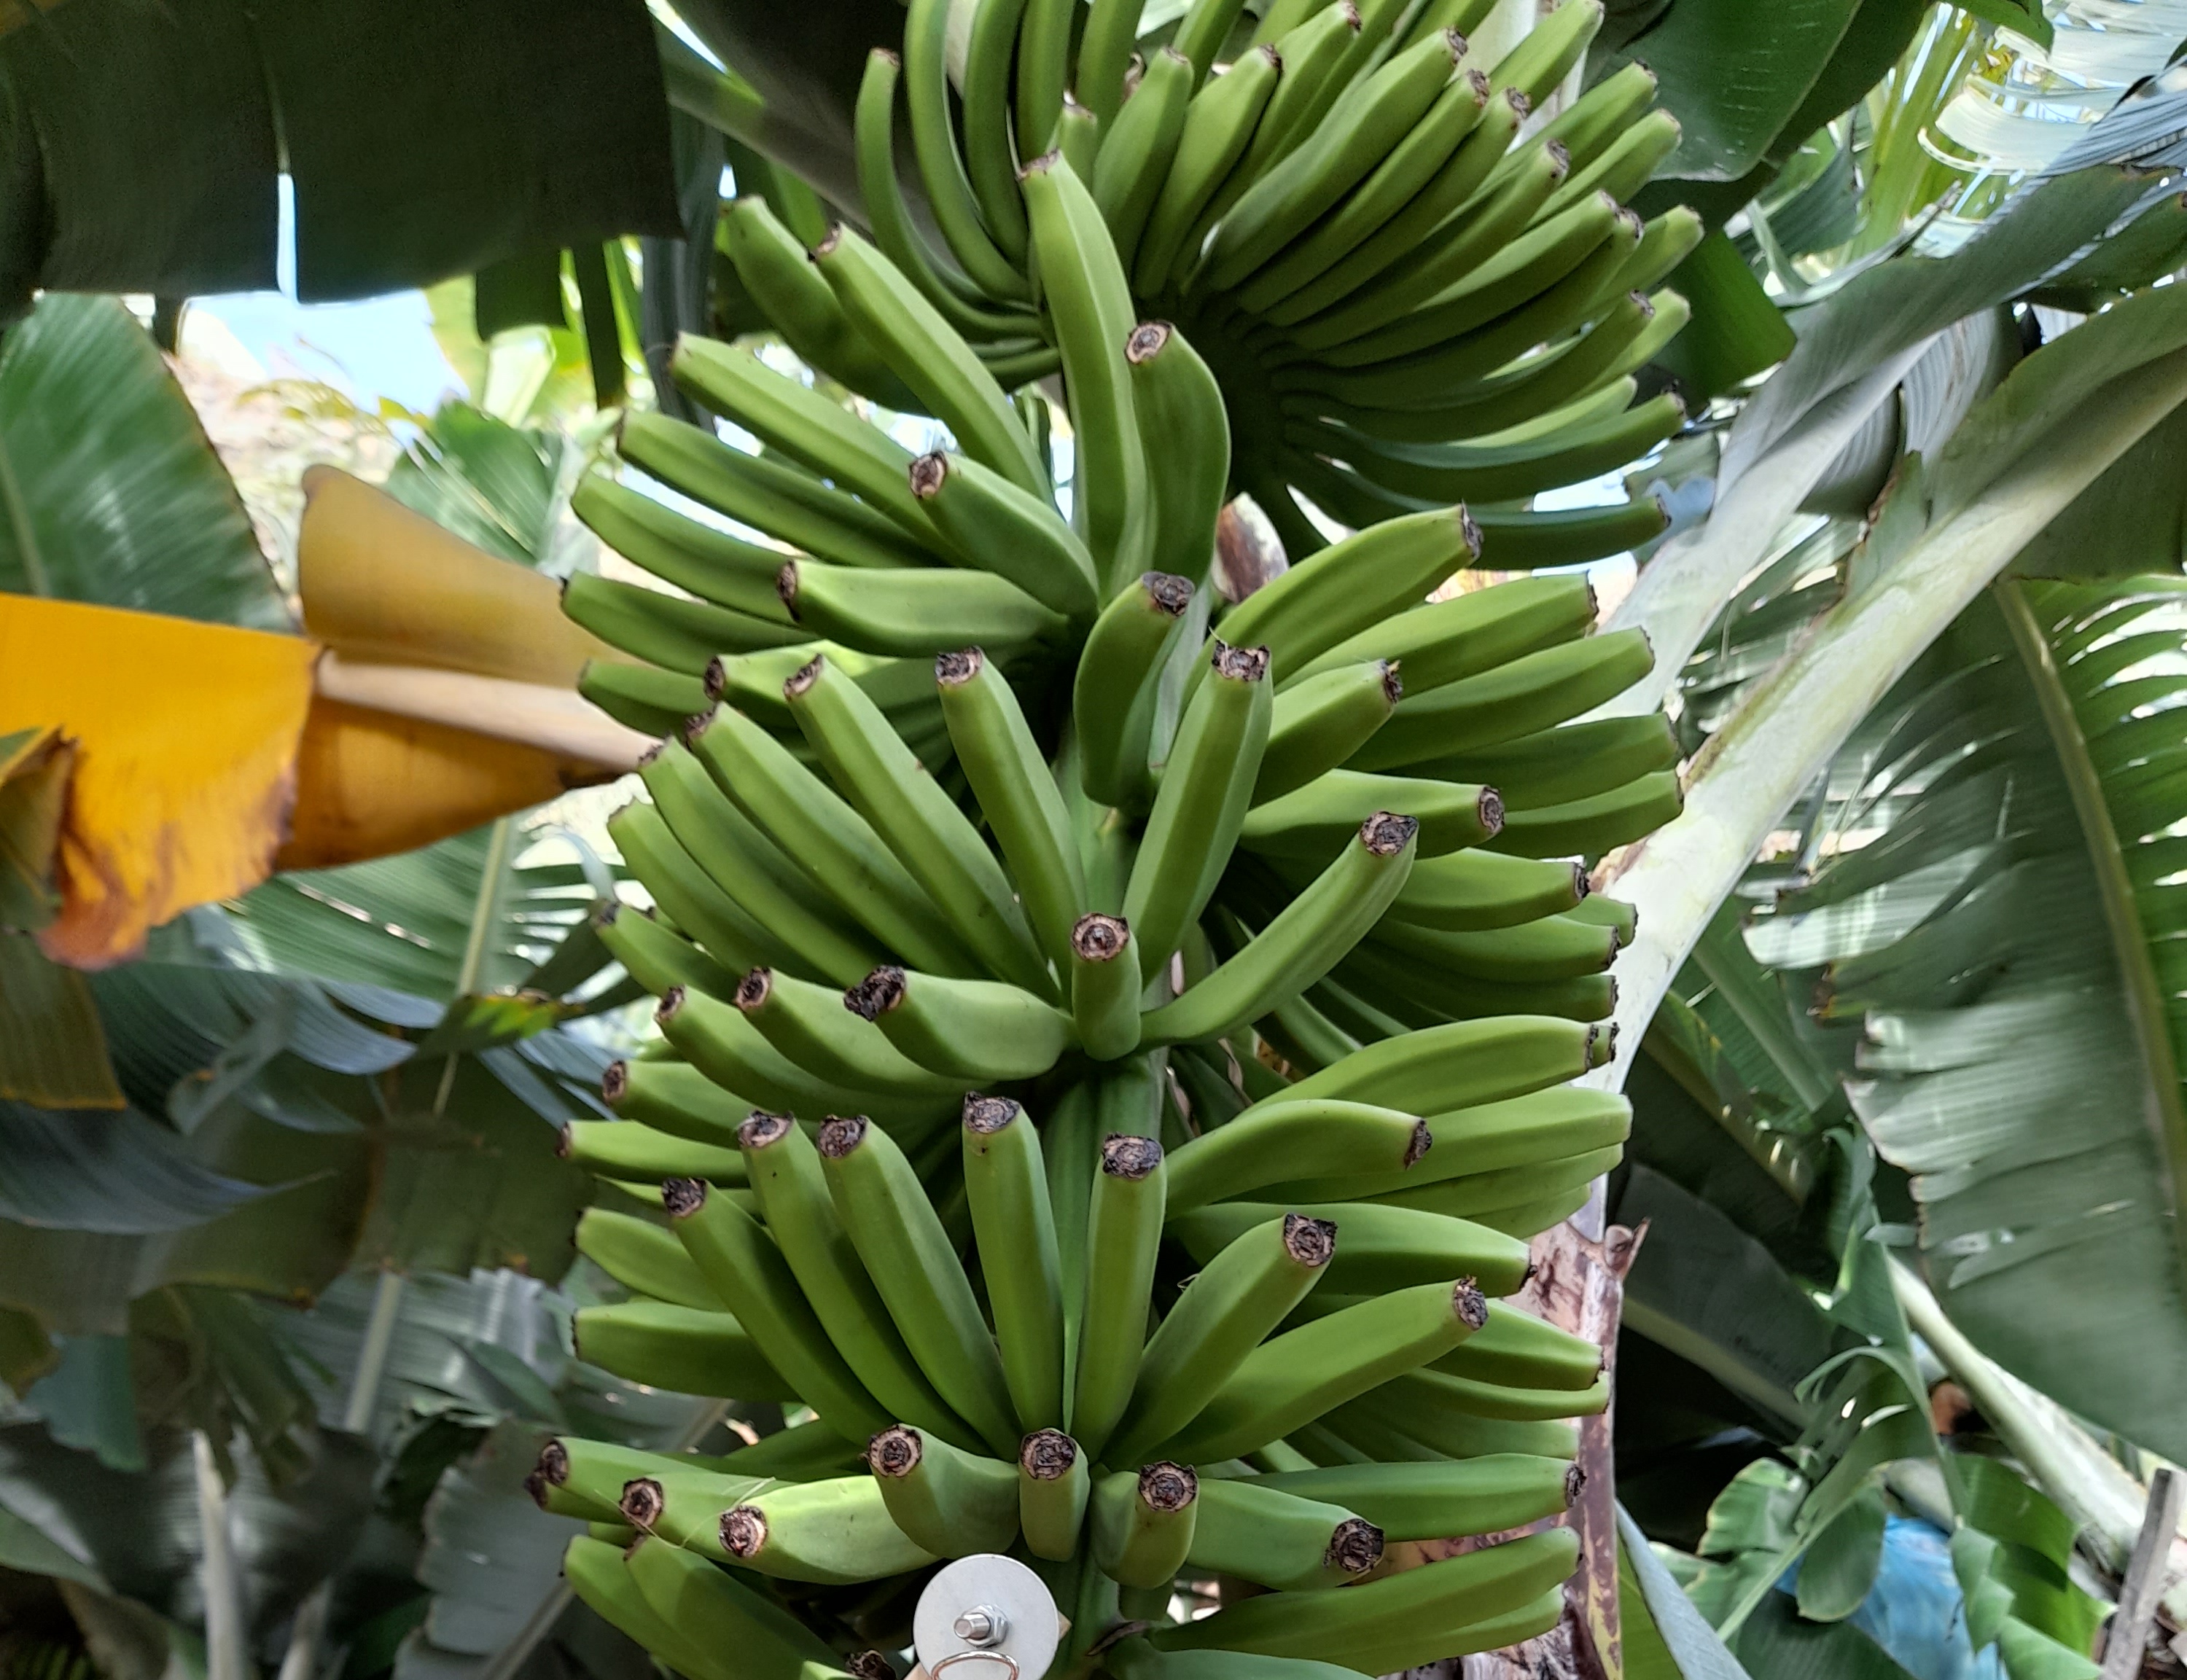
Label: Keep